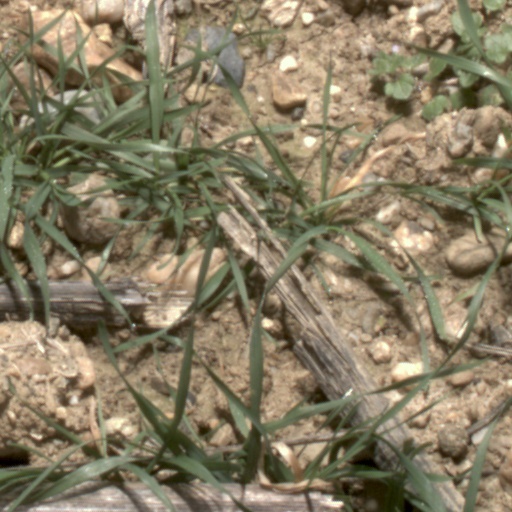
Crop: wheat